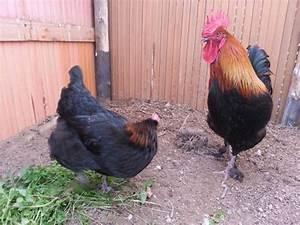
chicken